Surface reconstruction

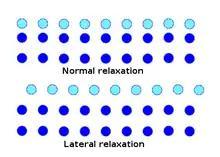
Surface relaxation

Relaxation refers to a change in the position of surface atoms relative to the bulk positions, while the bulk unit cell is preserved at the surface. Often this is a purely normal relaxation: that is, the surface atoms move in a direction normal to the surface plane, usually resulting in a smaller-than-usual inter-layer spacing. This makes intuitive sense, as a surface layer that experiences no forces from the open region can be expected to contract towards the bulk. Most metals experience this type of relaxation. Some surfaces also experience relaxations in the lateral direction as well as the normal, so that the upper layers become shifted relative to layers further in, in order to minimize the positional energy.